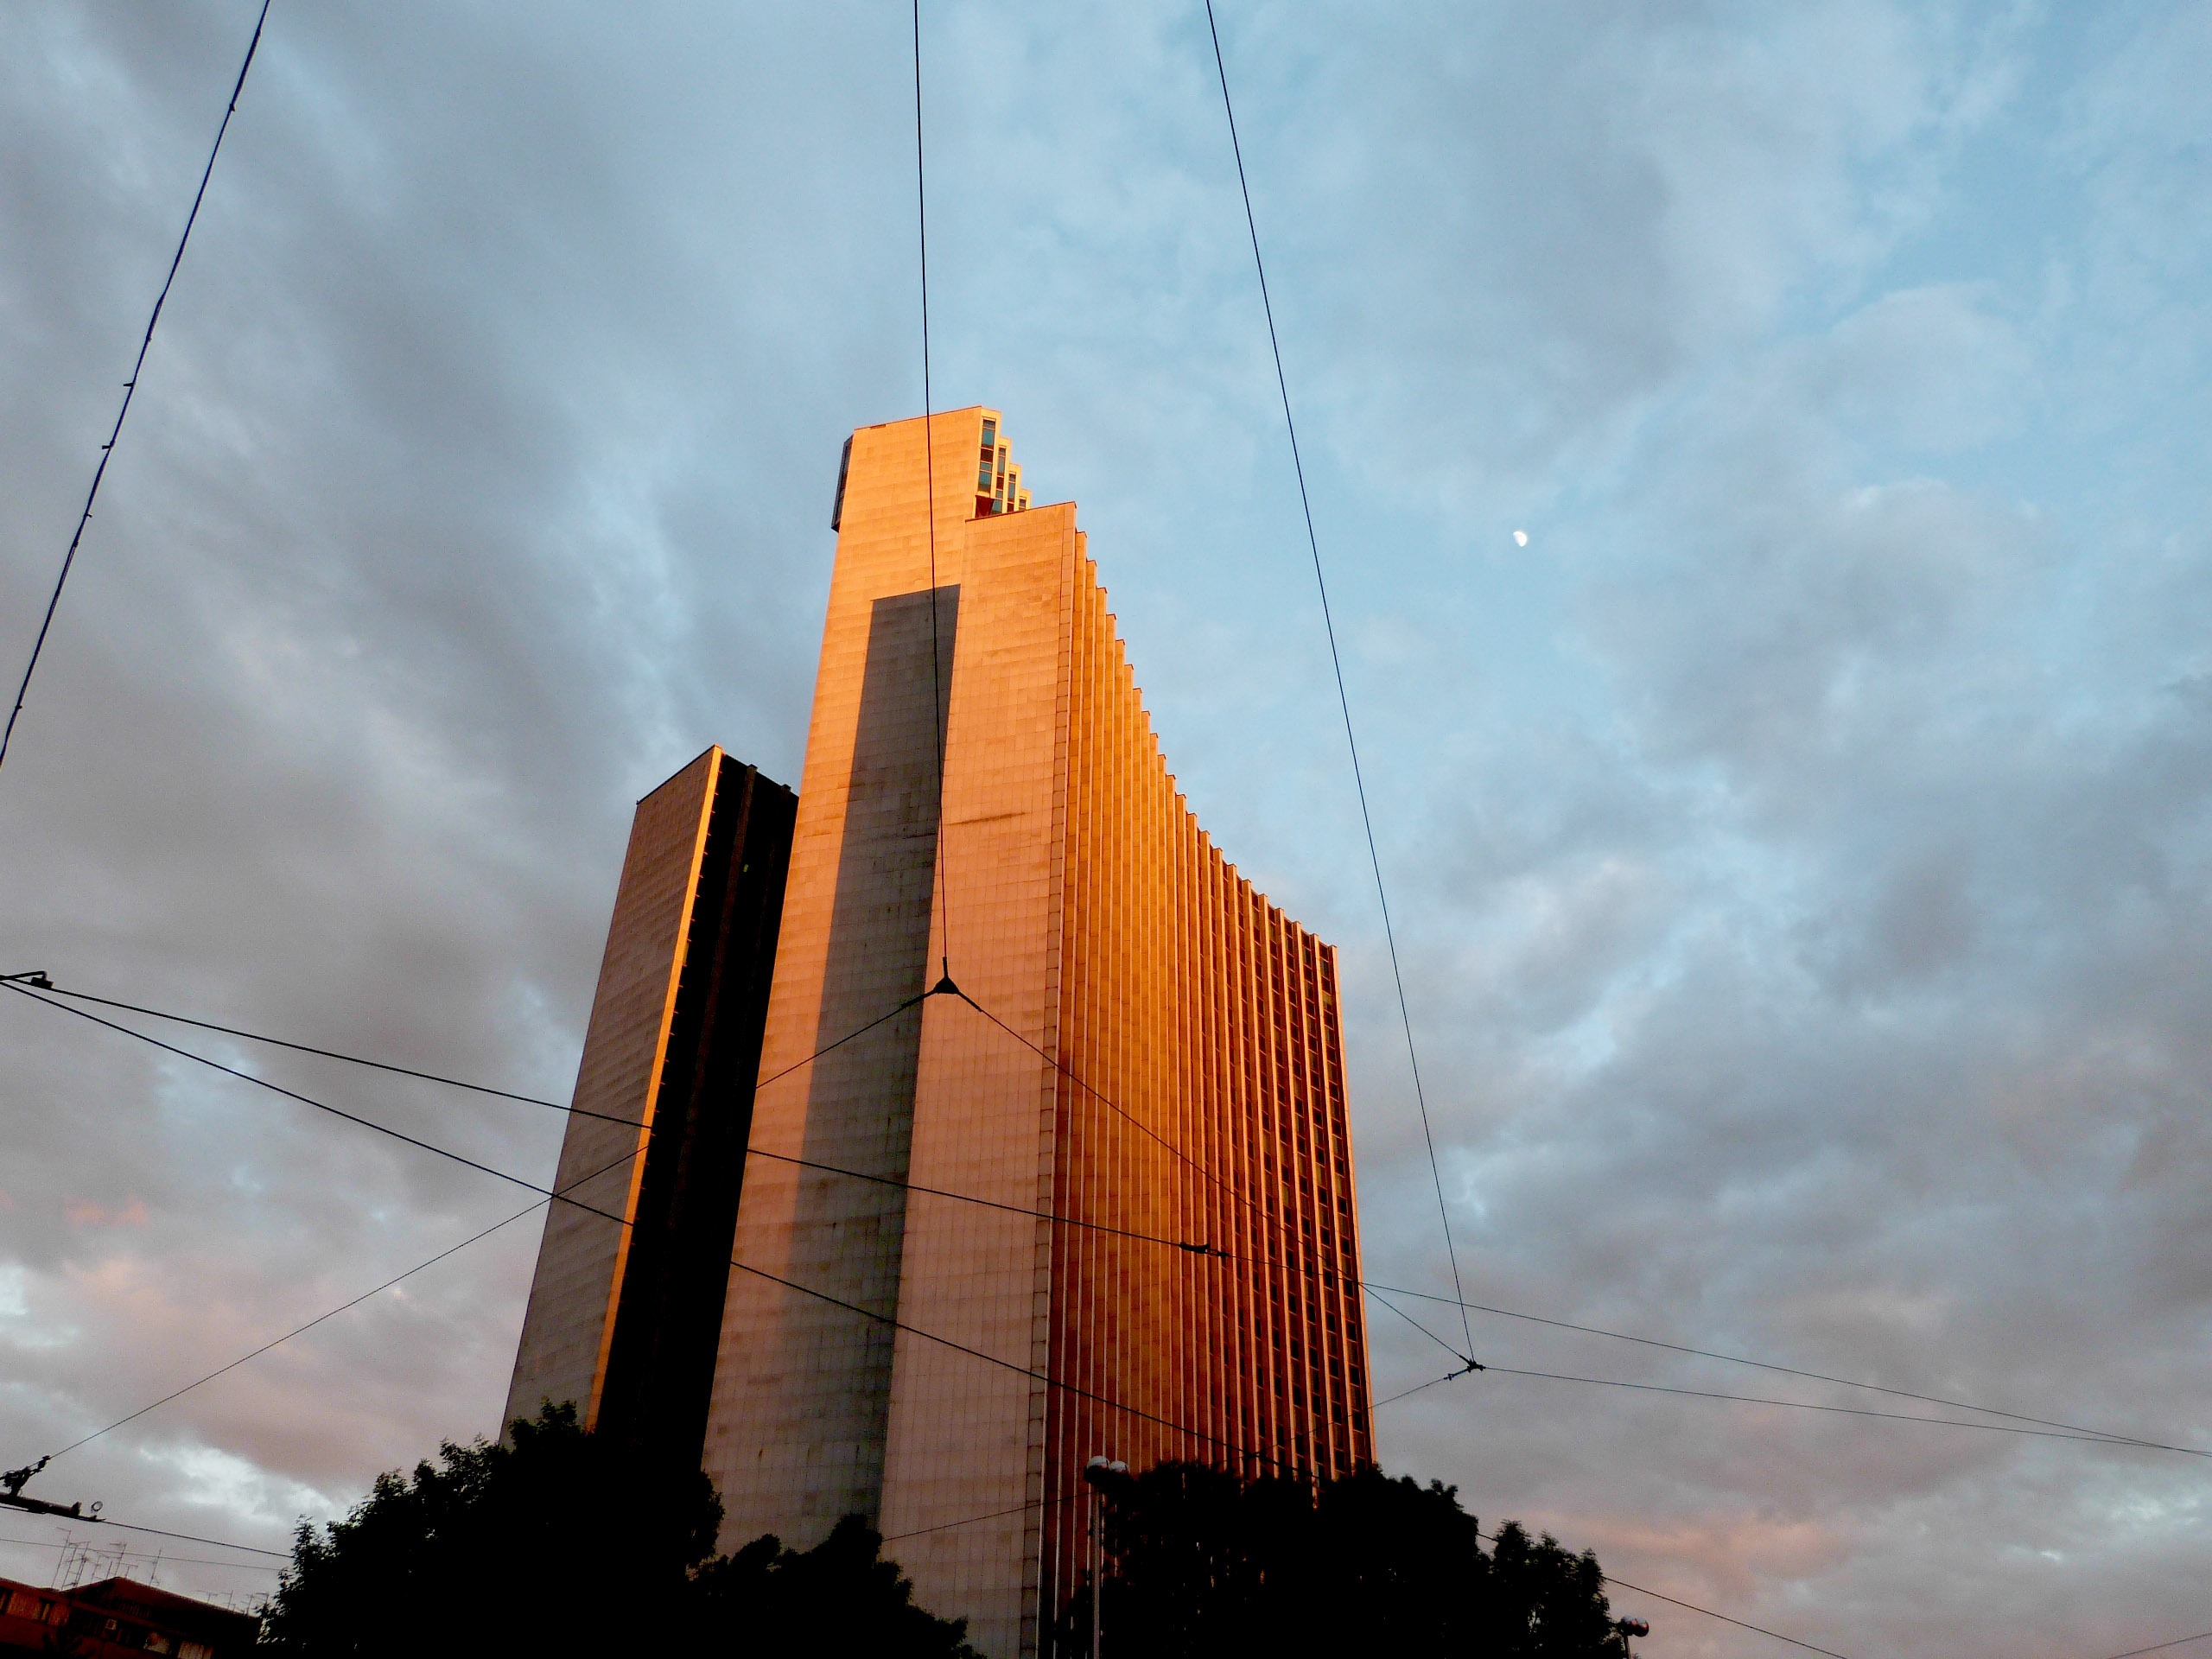
cloud, growth, sky, building, city, skyscraper, urban, cityscape, downtown, europe, construction, vehicle, tower, mast, corporate, office, exterior, metropolitan, district, spire, steeple, corporation, metropolis